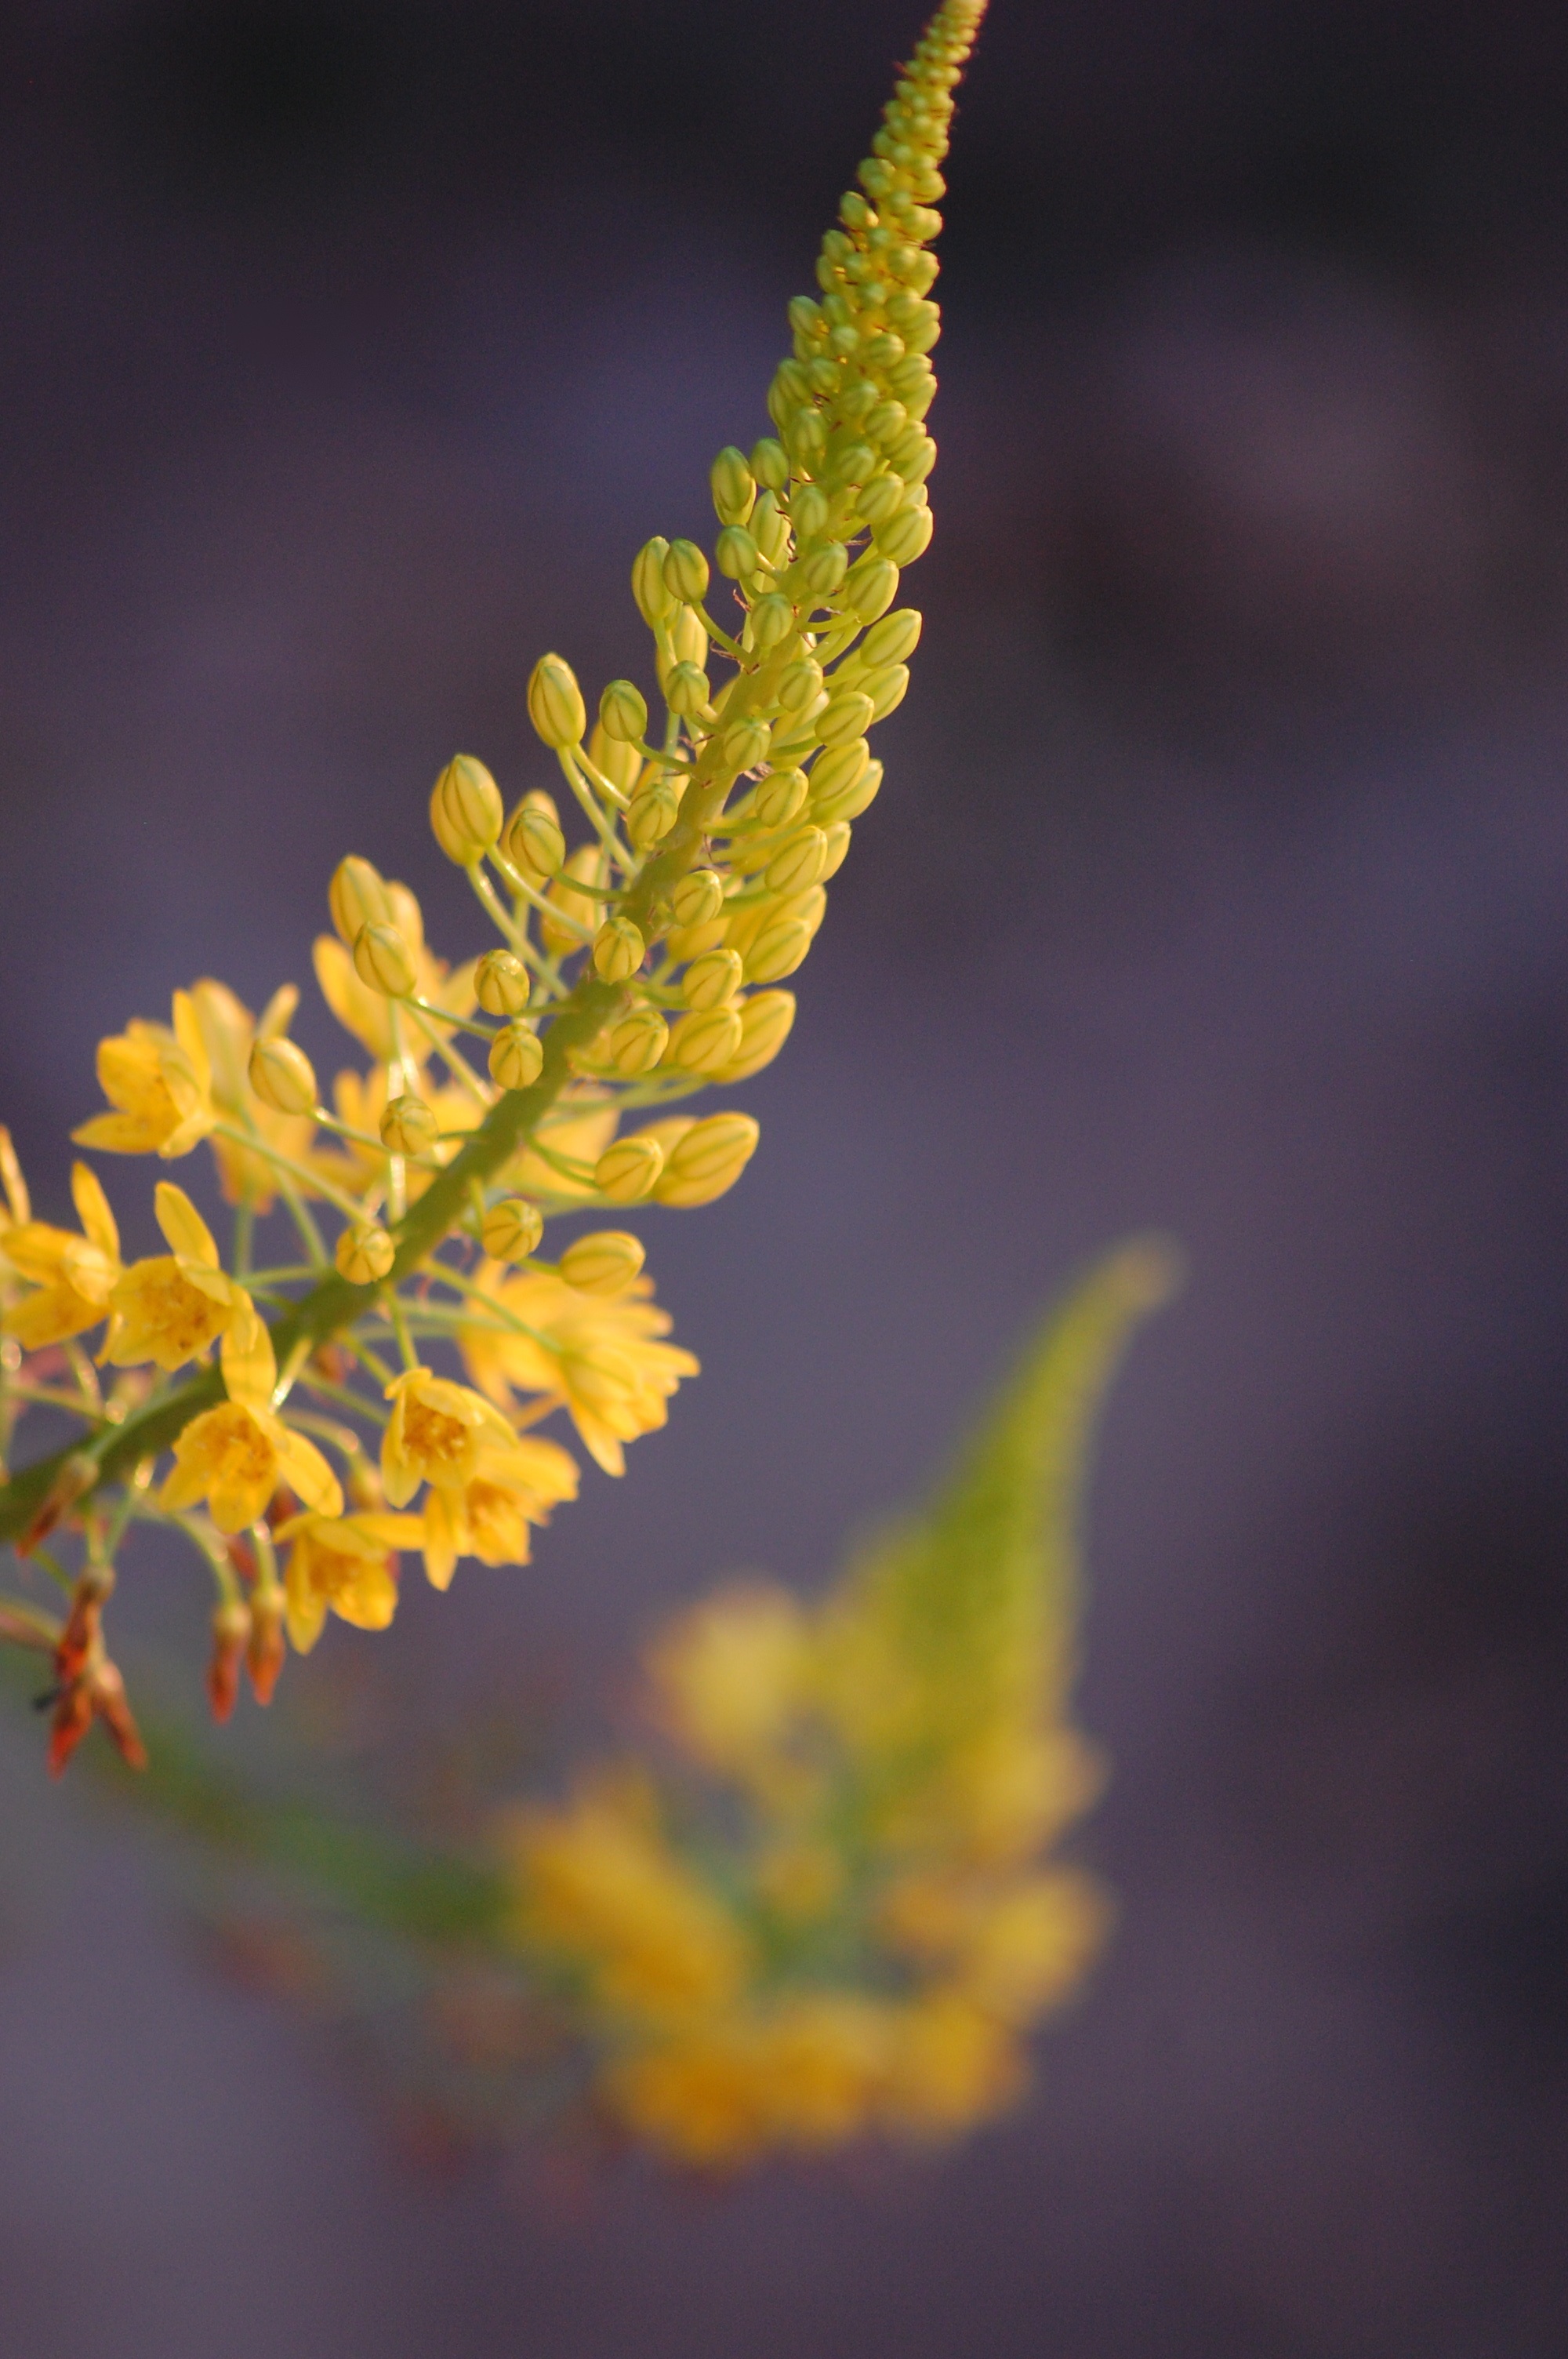
nature, branch, blossom, plant, photography, leaf, flower, floral, pollen, green, natural, autumn, botany, blooming, yellow, flora, plants, wildflower, flowers, close up, stems, branches, blossoms, fleurs, blooms, bunch of flowers, macro photography, flowering plant, plant stem, land plant